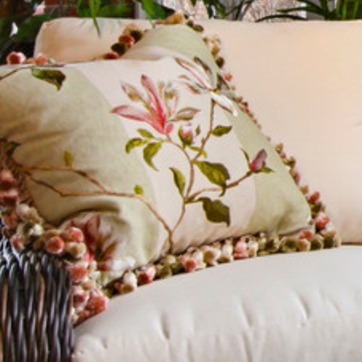
Material: fabric